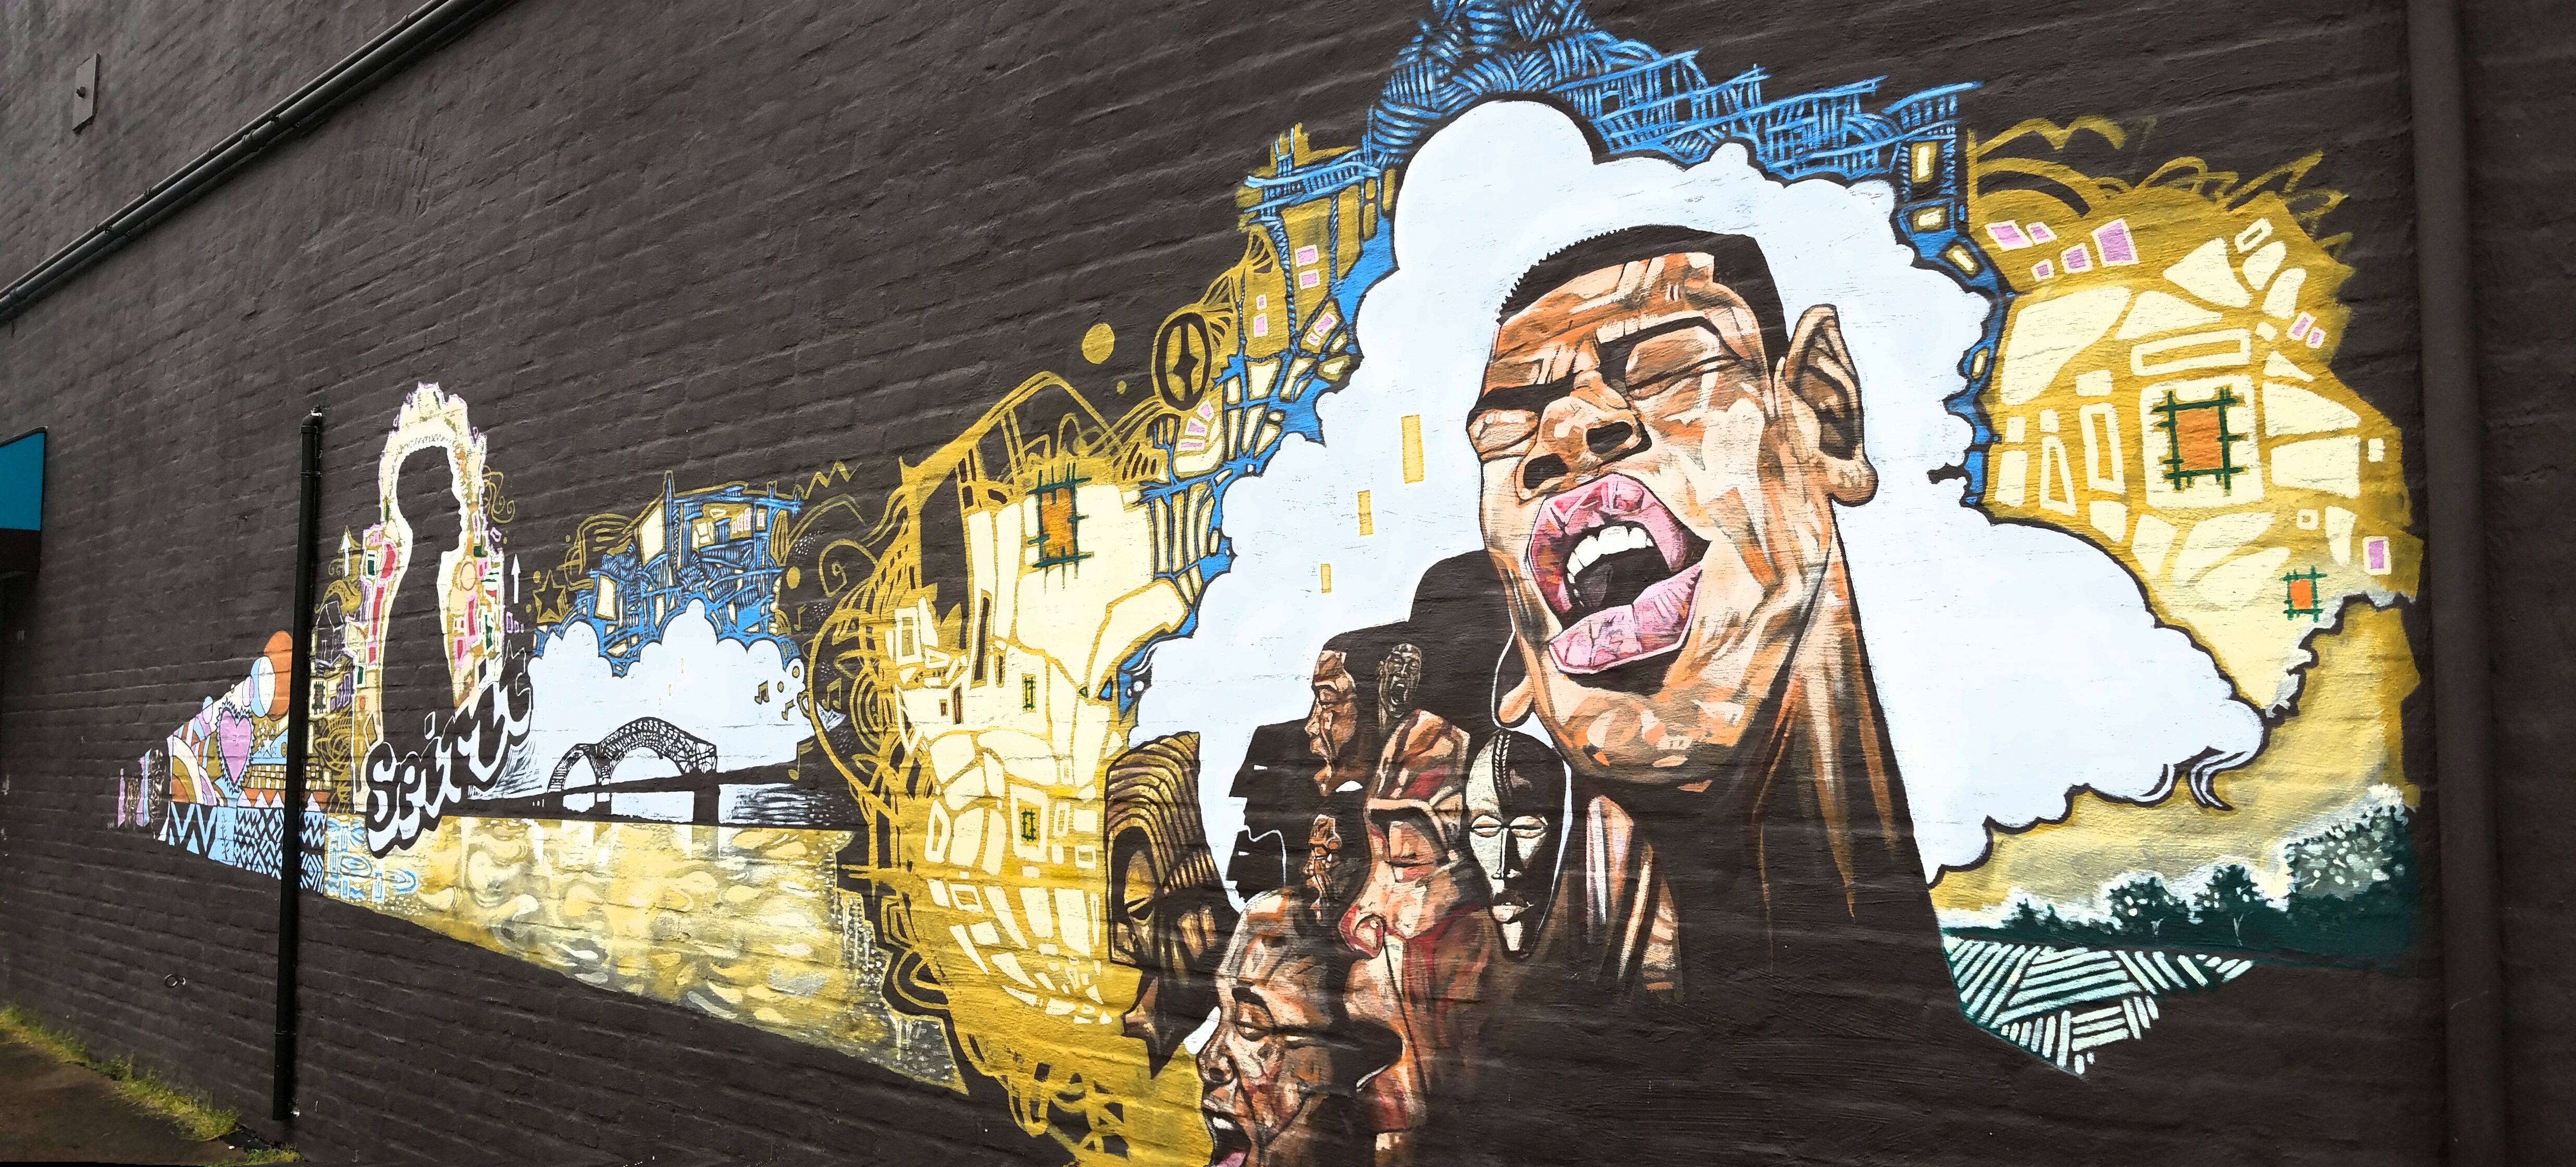
street, wall, street art, art, jazz, mural, st louis